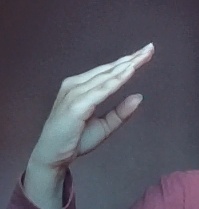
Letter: jeem